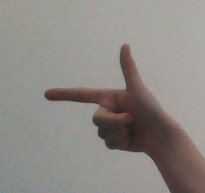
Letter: yaa